2016 Aceh earthquake

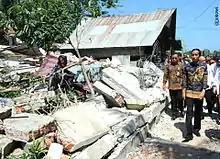
President Joko Widodo visiting areas affected by the earthquake, 15 December 2016.

Immediately after the quake, the #PrayForAceh went viral on Twitter, with most people offering condolences and prayers to the victims of the quake. By 8 December 2016, the hashtag had reached a total number of 250.000 tweets. Rumah Lembang, a campaign house for Basuki Tjahaja Purnama and Djarot Saiful Hidayat that were competing for the 2017 Jakarta Governor election, held a minute of silence to honor the victims. The President of Indonesia Joko Widodo and Vice President Jusuf Kalla conducted an emergency meeting in the aftermath of the quake. Joko Widodo, alongside Basuki Tjahaja Purnama, the Head of Regional People's Representatives Council Mohammad Saleh, and the Head of the People's Consultative Assembly, Zulkifli Hasan, sent condolences to the victims of the quake. Anies Baswedan, competing for the 2017 gubernatorial election, also sent his sincere condolences to the victims and asked Indonesian people to unite and help the victims in Pidie.